Wedding Daze

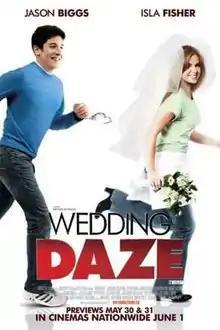
Film poster

Wedding Daze (originally titled The Pleasure of Your Company) is a 2006 American romantic dark comedy film written and directed by Michael Ian Black and starring Jason Biggs and Isla Fisher alongside Joe Pantoliano, Joanna Gleason, Edward Herrmann, and Michael Weston. The film follows Anderson (Biggs), who successfully proposes to stranger Katie (Fisher) after his girlfriend dies.